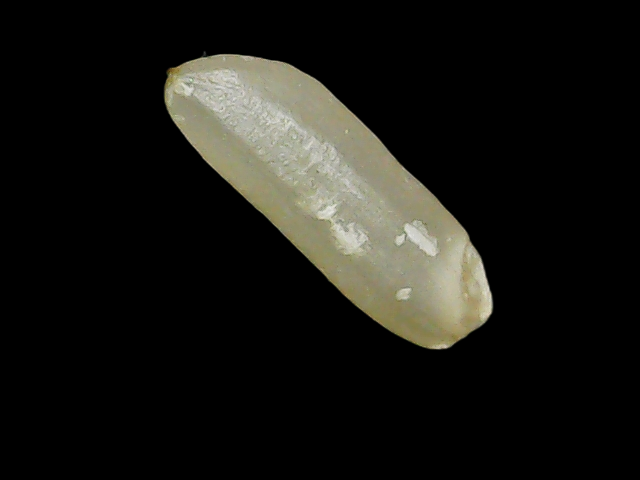
Rice variety: Binadhan7